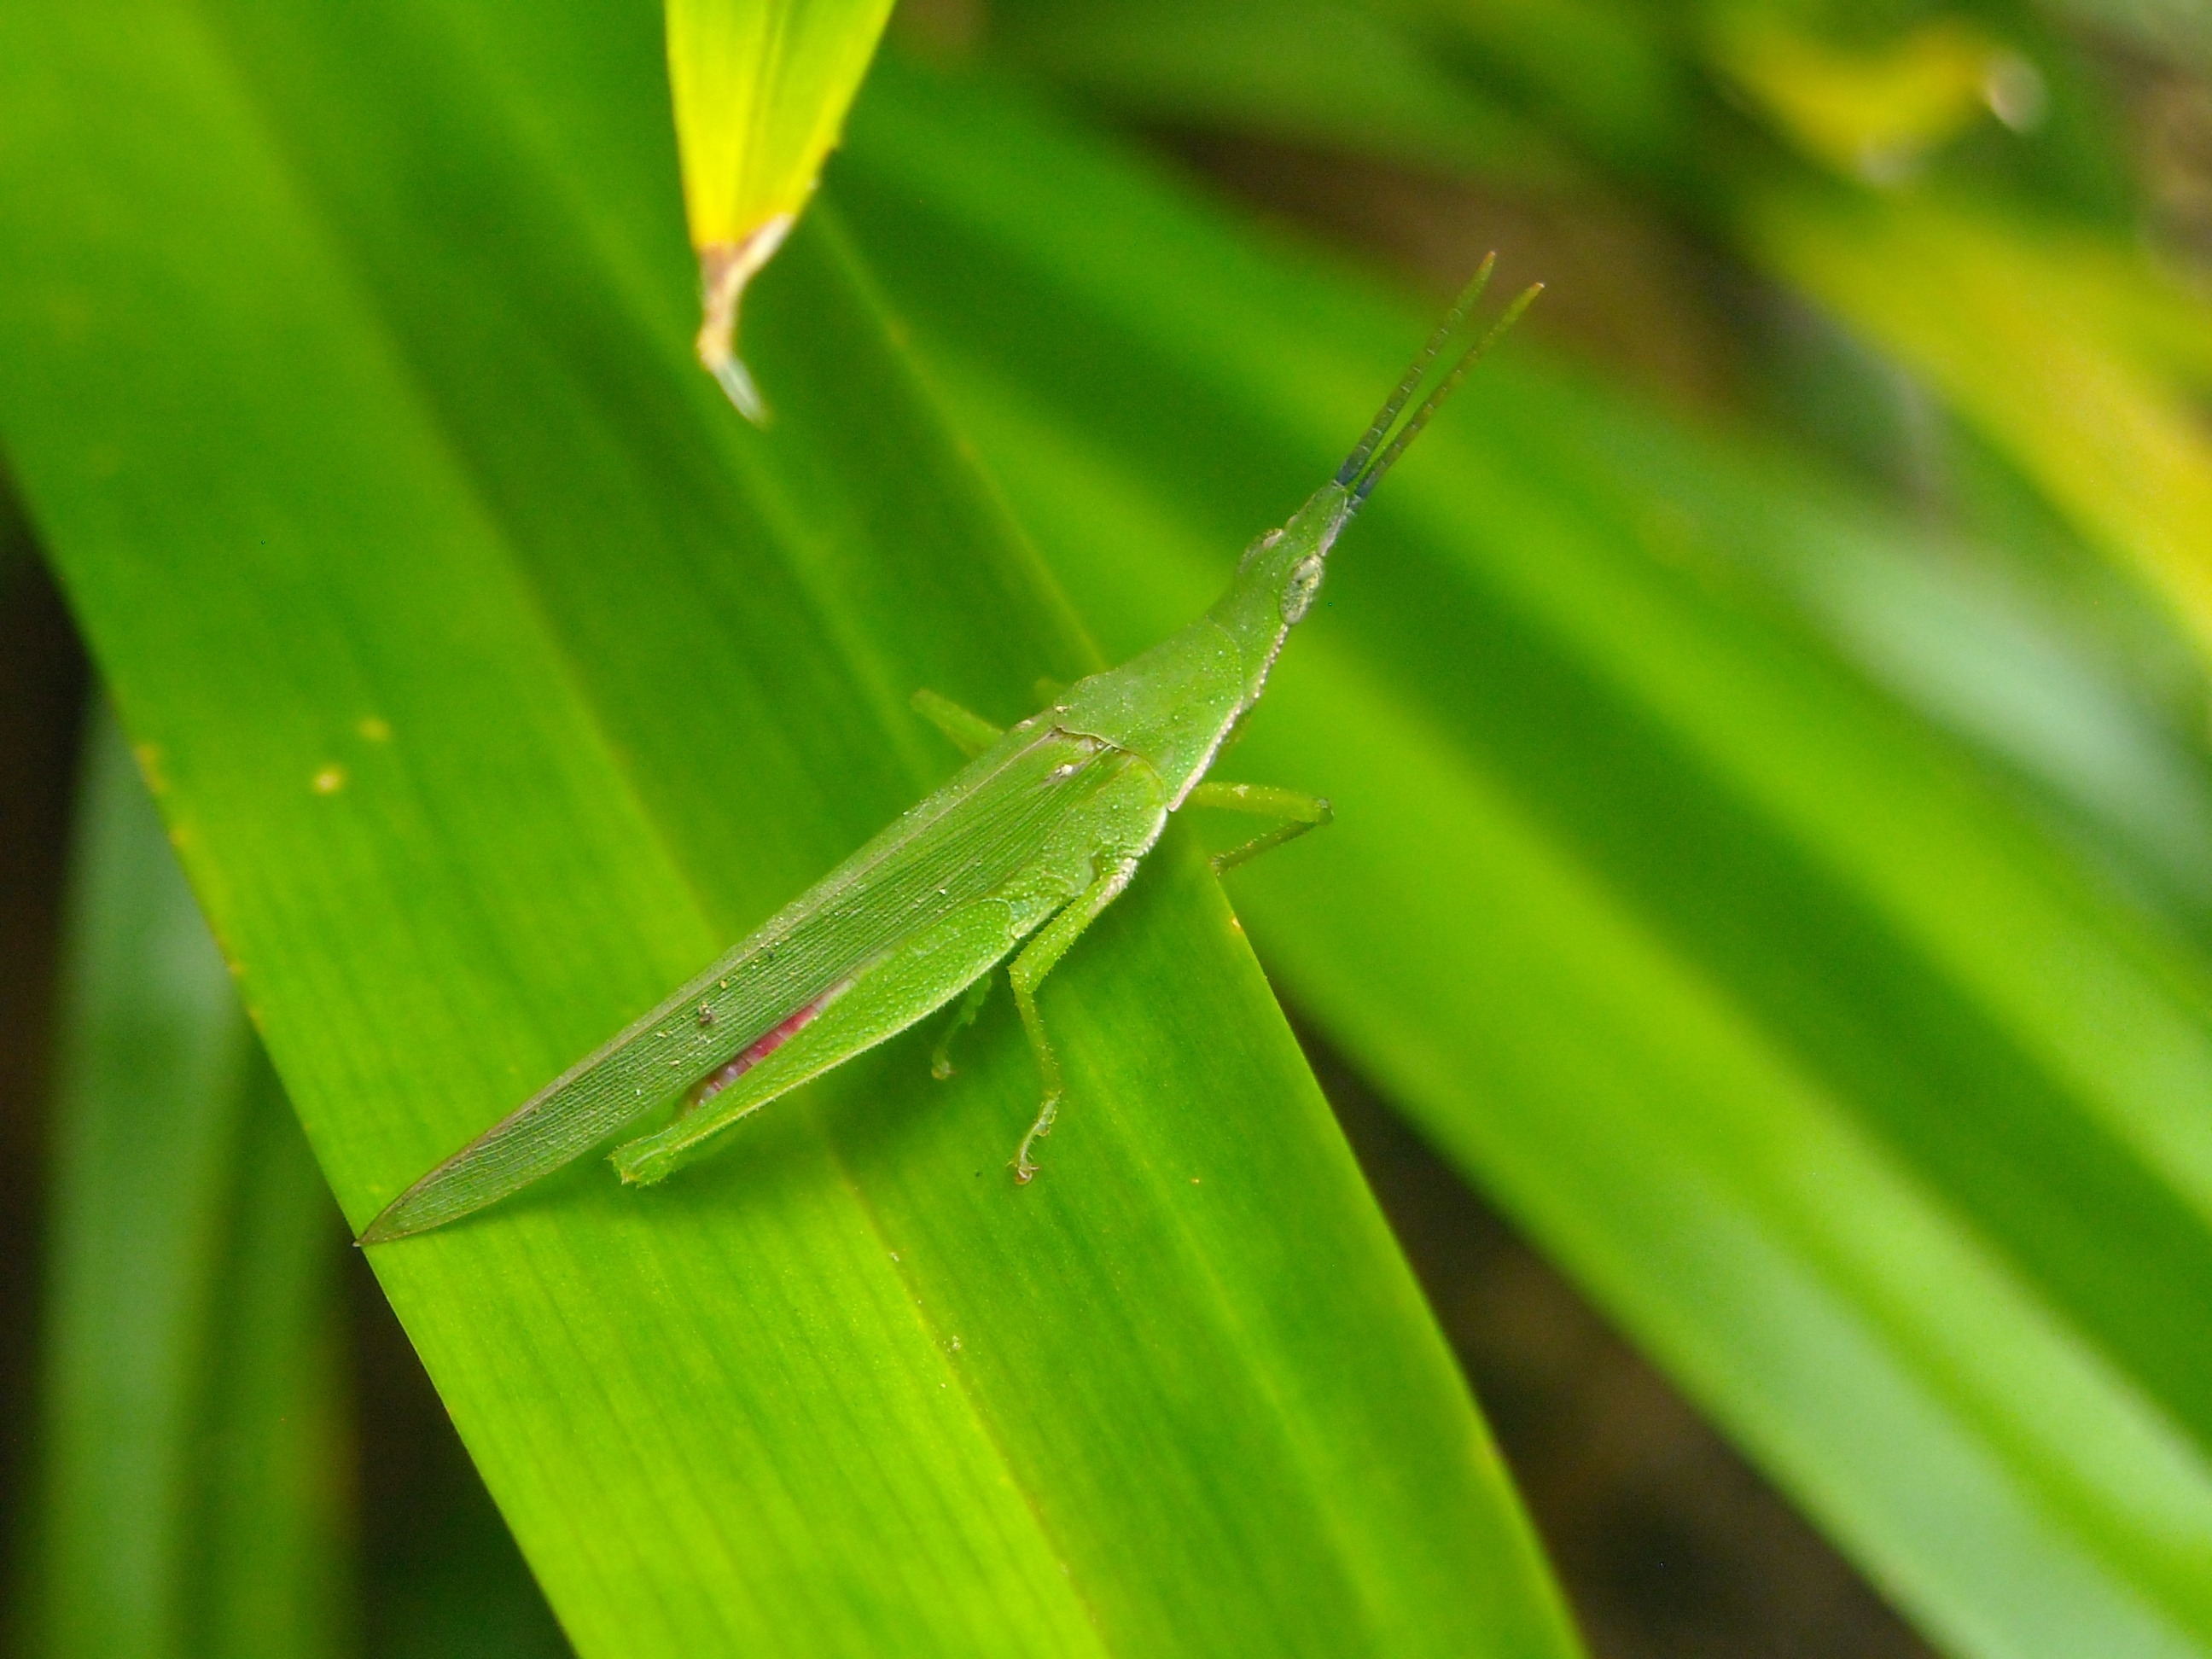
nature, grass, dew, photography, leaf, flower, green, insect, fauna, invertebrate, close up, grasshopper, moisture, macro photography, grass family, plant stem, pandan